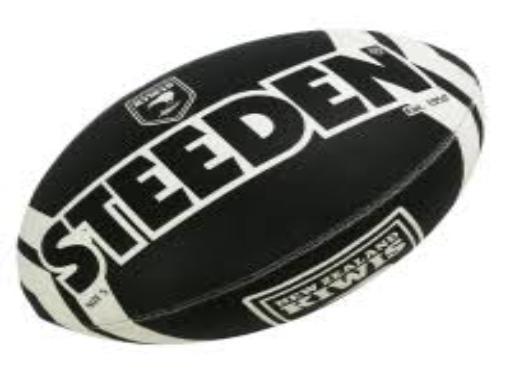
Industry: Sports